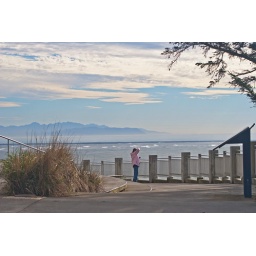
Looking out across the bay to the Oregon coast west of Astoria. Blue sky in January, can't beat it.